Torture during the Algerian War

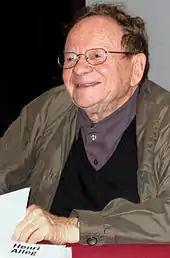
Henri Alleg

Although the use of torture quickly became well-known and was opposed by the left-wing opposition, the French state repeatedly denied its employment, censoring more than 250 books, newspapers and films (in metropolitan France alone) which dealt with the subject and 586 in Algeria. Henri Alleg's 1958 book, "La Question", Boris Vian's 1954 song "Le Déserteur", and Jean-Luc Godard's 1960 film "Le Petit Soldat" (released in 1963) are famous examples of such censorship. A confidential report of the ICRC leaked to "Le Monde" newspaper confirmed the allegations of torture made by the opposition to the war, represented in particular by the French Communist Party (PCF) and other anti-militarist circles. Although many left-wing activists, including famous existentialists writers Jean-Paul Sartre and Albert Camus, and historian Pierre Vidal-Naquet, denounced without exception the use of torture, the French government was itself headed in 1957 by the general secretary of the French Section of the Workers' International (SFIO), Guy Mollet. In general, the SFIO supported the colonial wars during the Fourth Republic (1947–54), starting with the crushing of the Madagascar revolt in 1947 by the socialist government of Paul Ramadier.